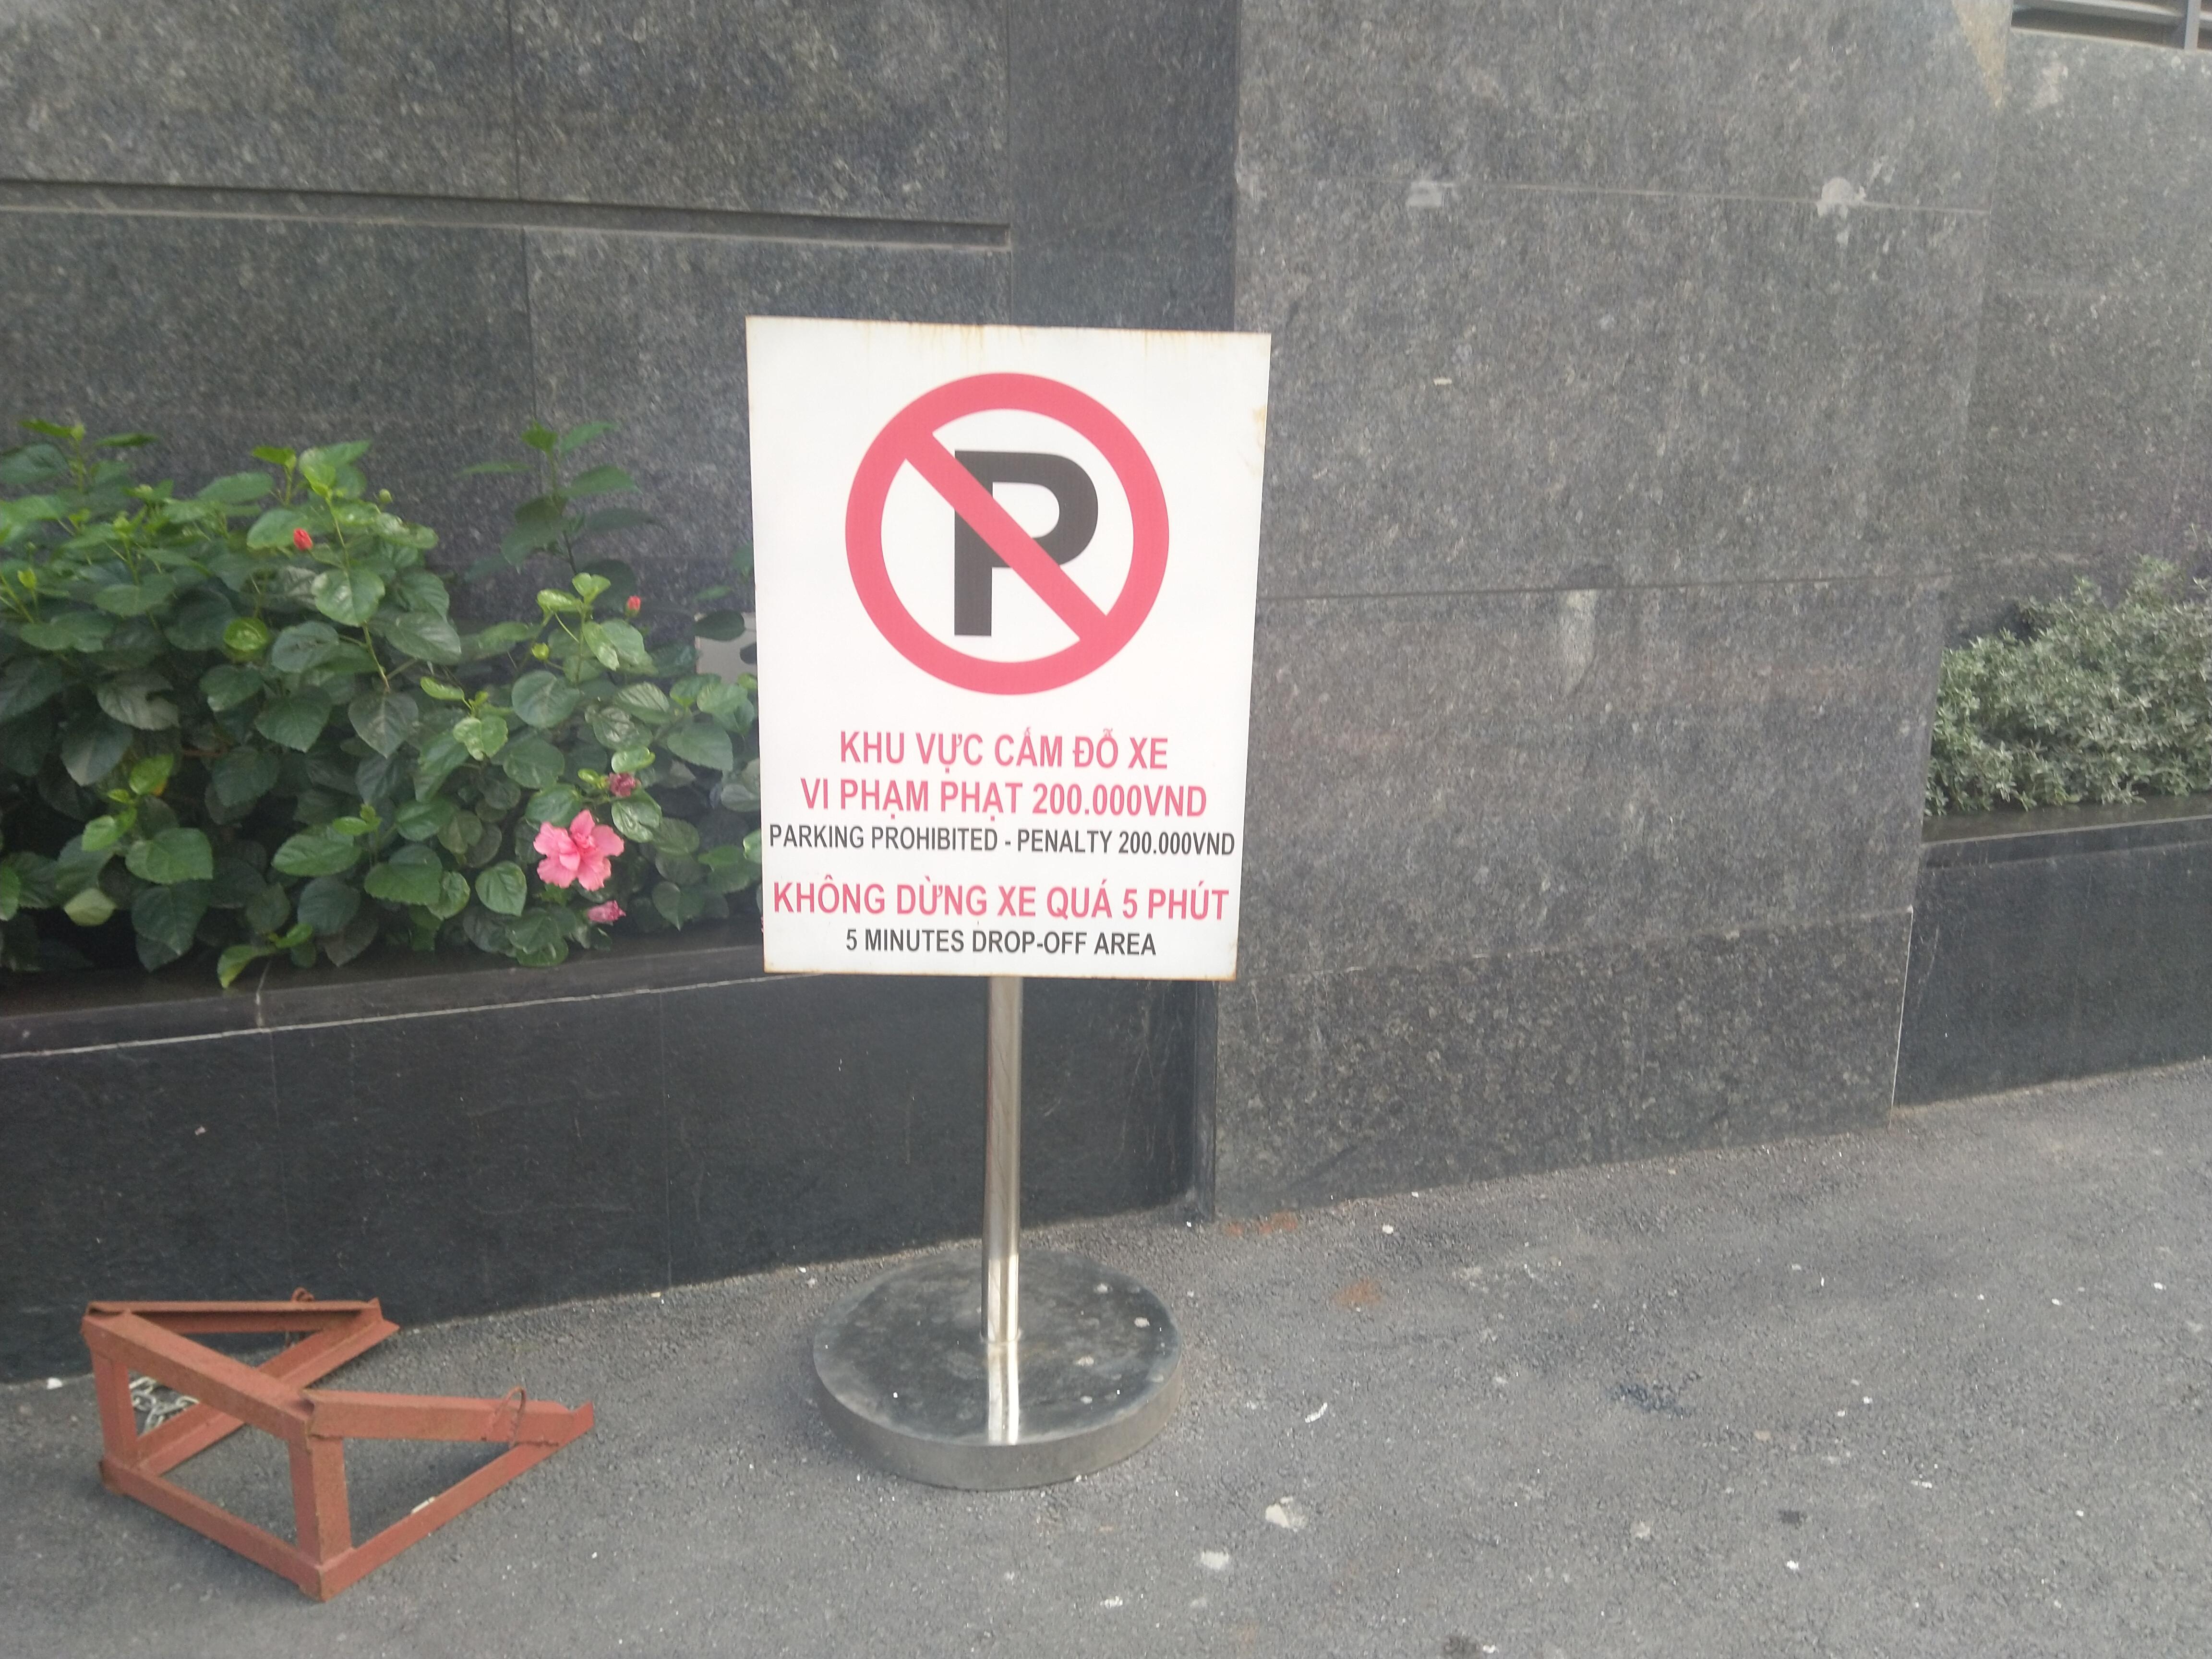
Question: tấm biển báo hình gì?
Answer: hình chữ nhật